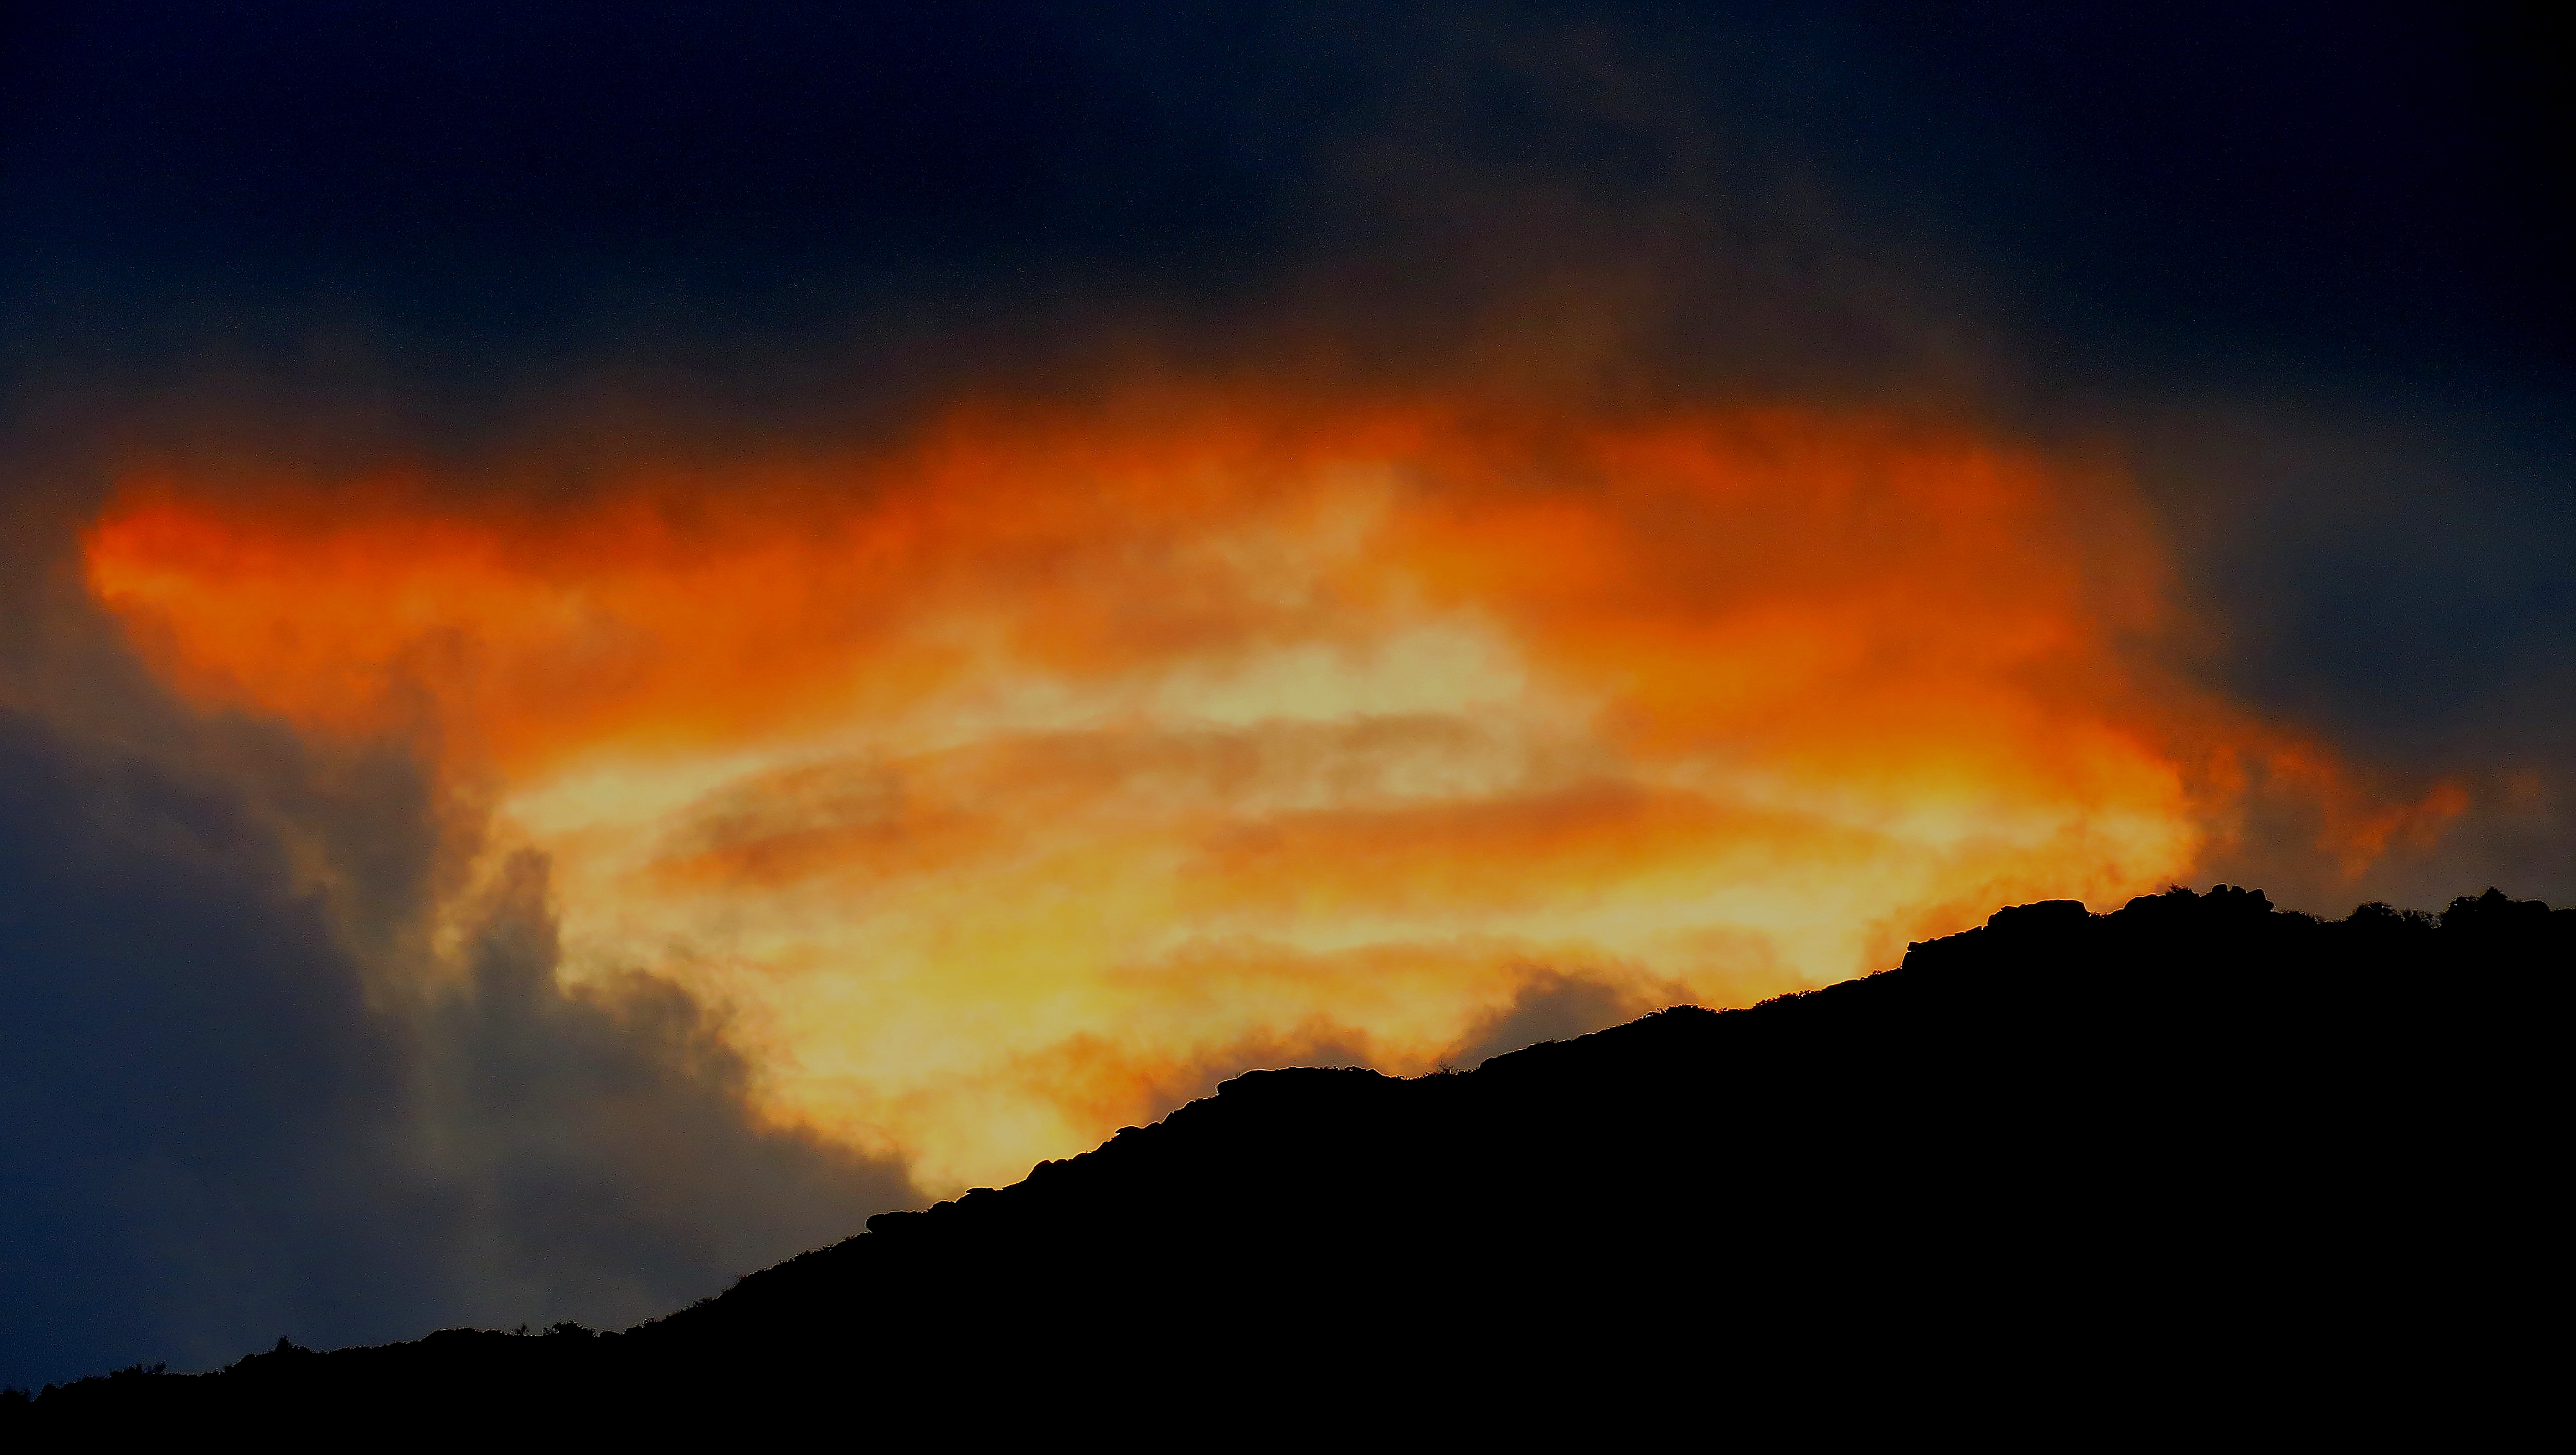
landscape, cloud, sky, sunset, atmosphere, fire, spain, galicia, pontevedra, paisajes, bolinas, espana, wildfire, ggl1, gaby1, cotobade, aguasantas, canonsx40hs, geological phenomenon